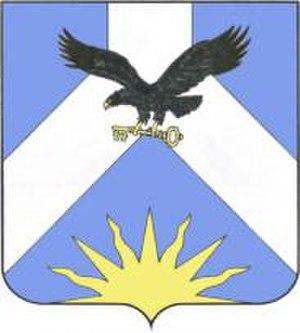
Mineralnye Vody est une ville et une station thermale du kraï de Stavropol, en Russie. Sa population s'élevait à 76 205 habitants en 2014.